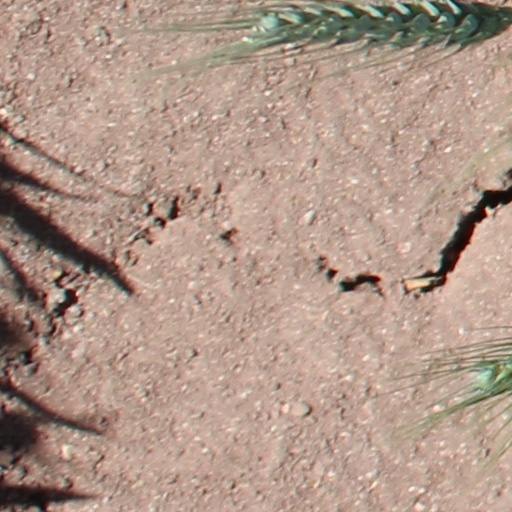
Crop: wheat